John Scott (died 1533)

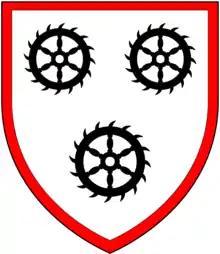
Arms of Scott: "Argent, three Catherine Wheels sable a bordure gules"

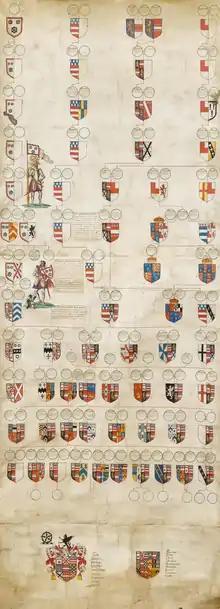
Scott family pedigree commissioned by Sir John Scott(1570–1616), of Scot's Hall and of Nettlestead Place in Kent, great-grandson of Sir John Scott (d.1533), showing the family's connection to Elizabeth Woodville, wife of King Edward IV. His shield is 4th row from the bottom, 3rd from the left, showing the quartered arms of Scott impaling the quartered arms of Pympe

Sir John Scott ( – 7 October 1533) was the eldest son of Sir William Scott of Scot's Hall. He served in King Henry VIII's campaigns in France and was active in local government in Kent and a Member of Parliament for New Romney. He was the grandfather of both Reginald Scott, author of "The Discoverie of Witchcraft", a source for Shakespeare's "Macbeth", and Thomas Keyes, who married Lady Mary Grey.